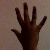
The image shows a hand gesture representing the number 5 in Indian Sign Language.